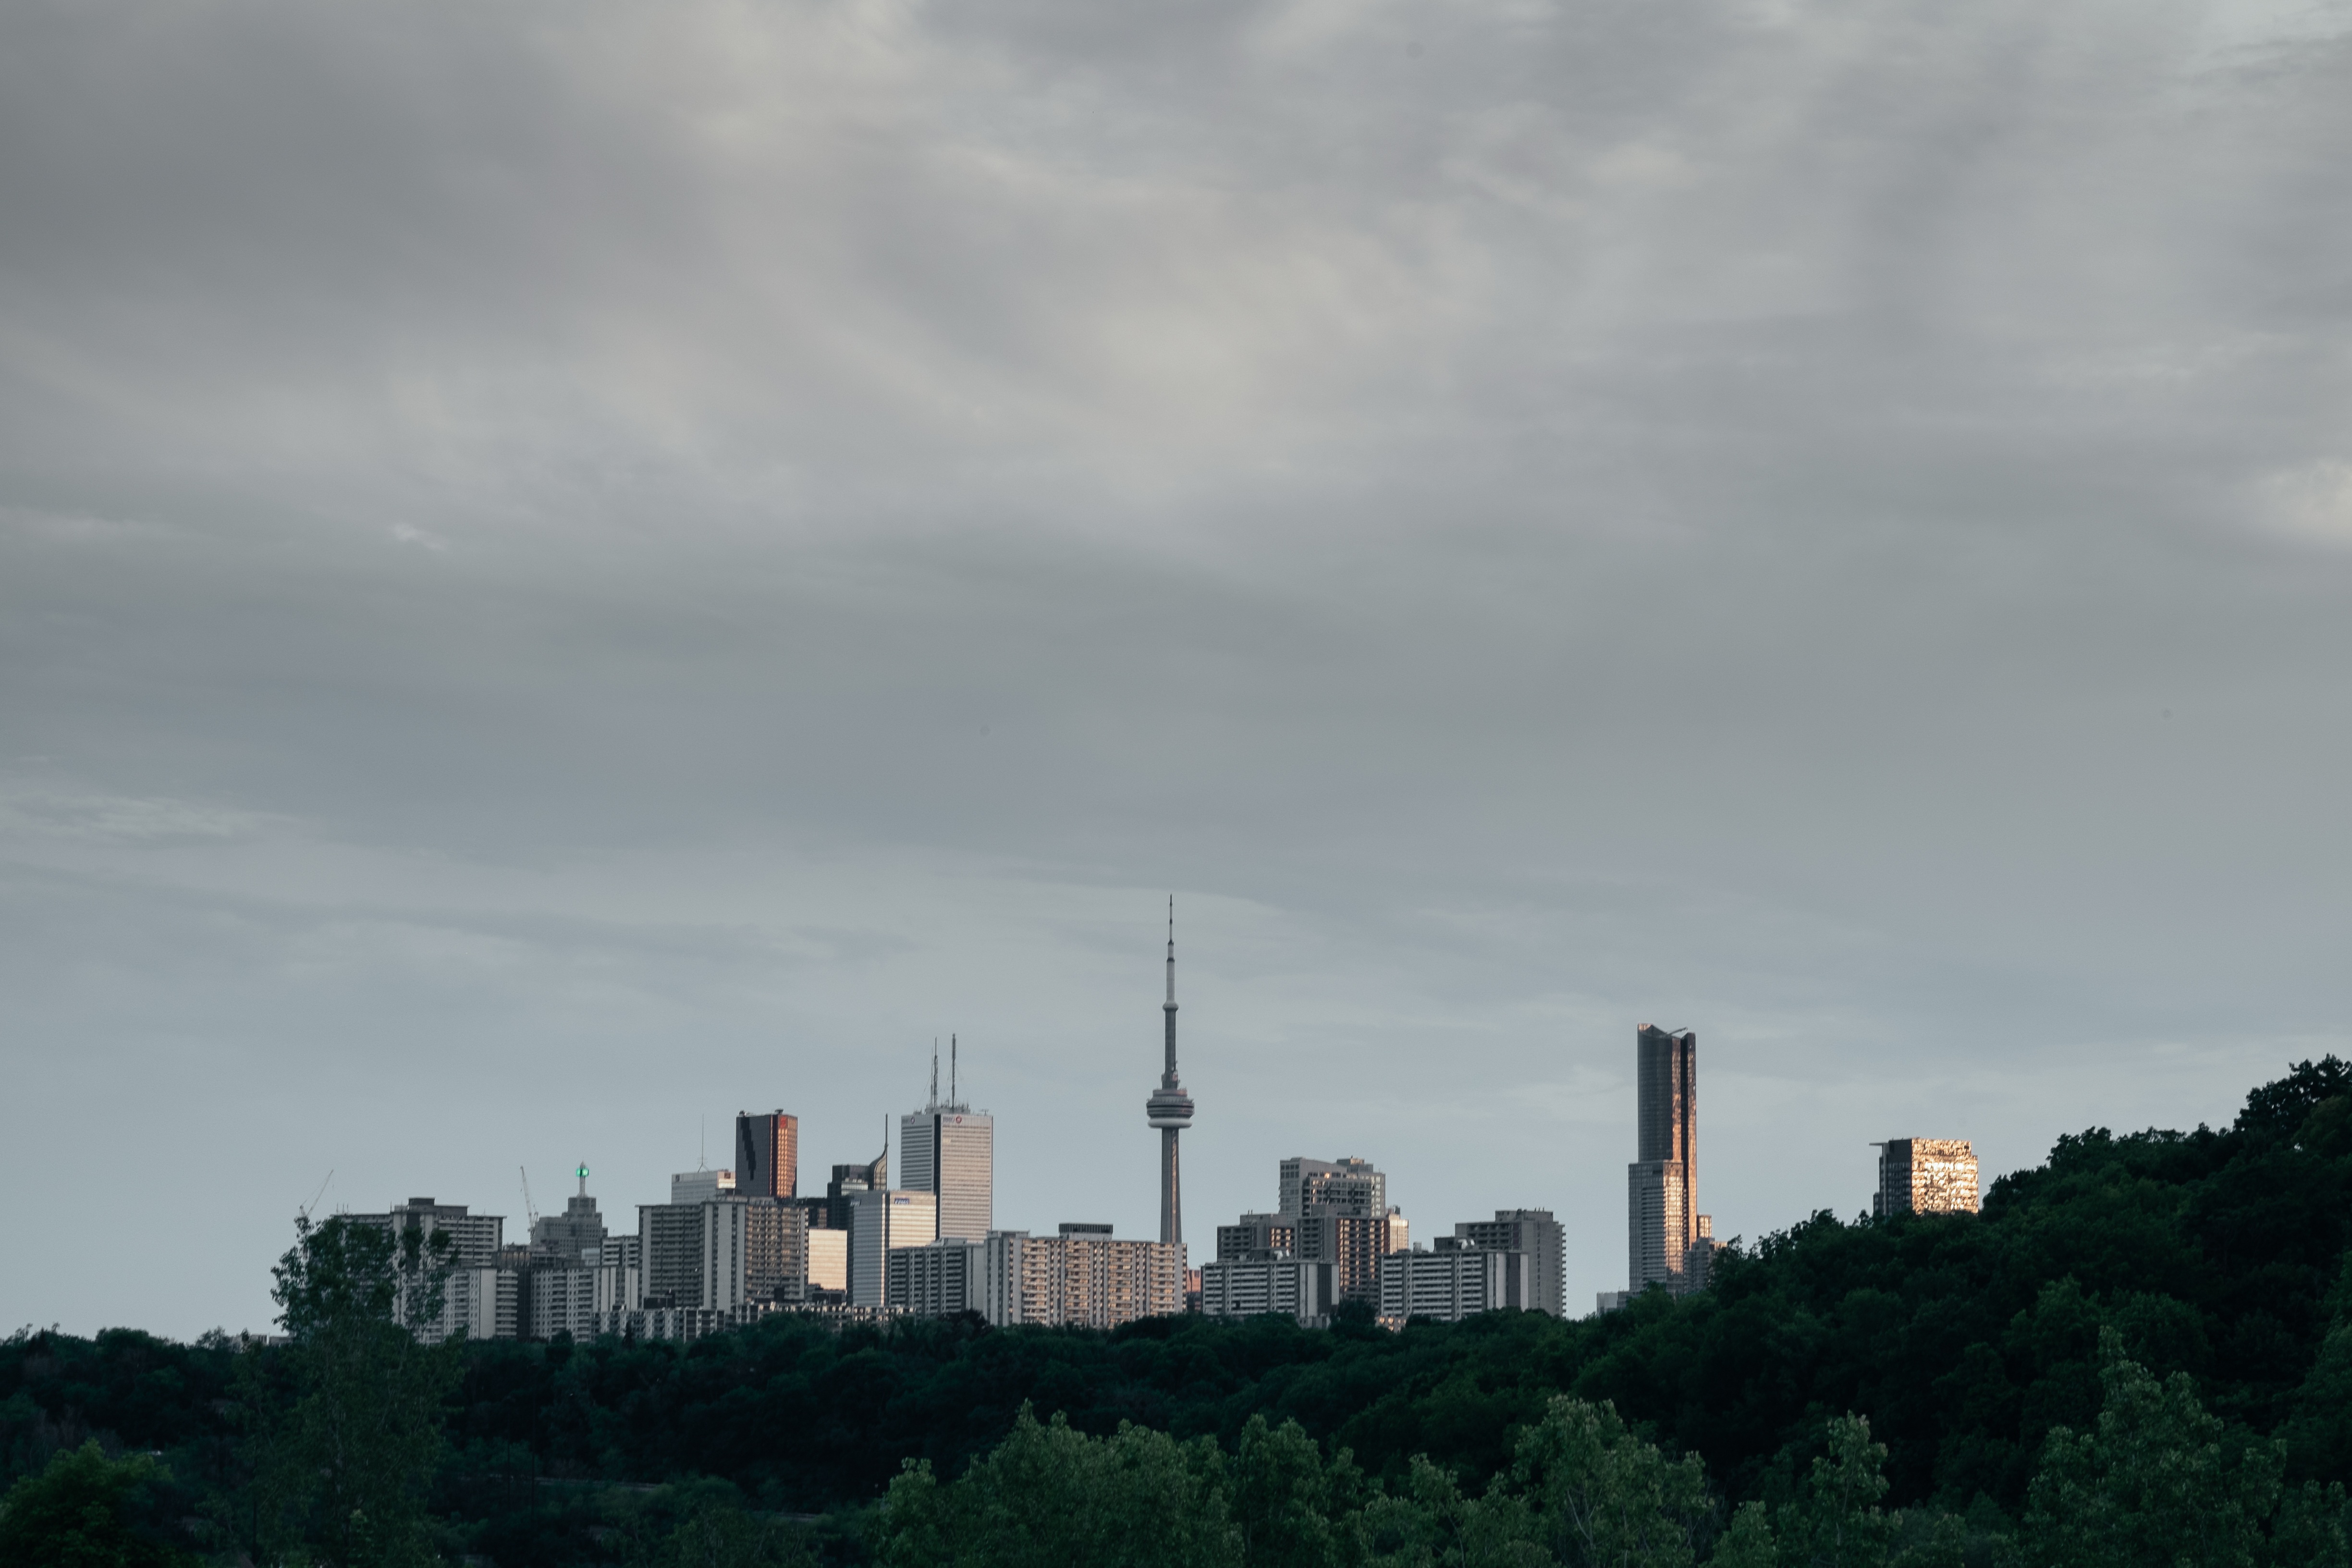
horizon, cloud, architecture, sky, skyline, morning, view, city, skyscraper, urban, cityscape, panorama, downtown, dusk, modern, structures, skyscrapers, buildings, towers, contemporary, constructions, metropolis, distant, facades, tv tower, urban area, residential area, atmospheric phenomenon, human settlement, atmosphere of earth